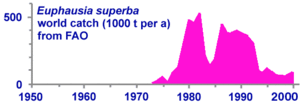
Antarktisk krill / Krillens position i det antarktiske økosystem / Fiskeri
Verdens årlige fangst af E. superba, tal fra FAO data.[16]
Den antarktiske krill er en art af krill, også kaldet lyskrebs, der findes i havet omkring Antarktis. Dette lille krebsdyr er hjørnestenen i det antarktiske økosystem i Sydhavet.